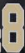
Number: 8